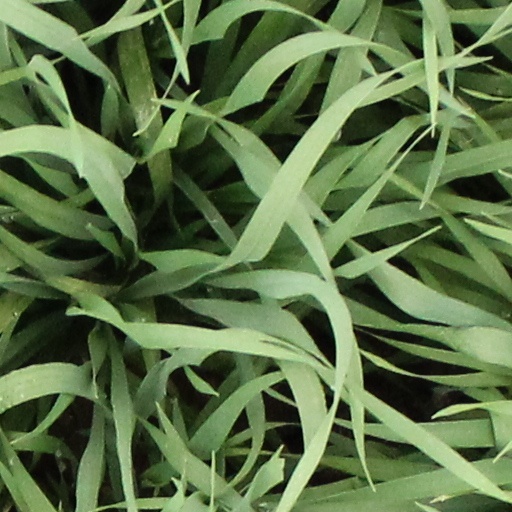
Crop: wheat